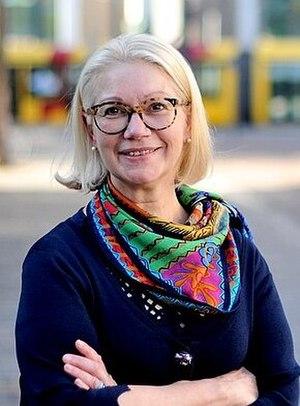
Michèle Lutz, maire de Mulhouse. Photo prise en 2017 au centre-ville de Mulhouse.
Le premier tour des élections municipales françaises de 2020 à Mulhouse a eu lieu le 15 mars 2020. Le second tour, initialement prévu le 22 mars 2020, est reporté en raison de la pandémie de maladie à coronavirus. Face à la crise sanitaire liée au coronavirus Covid-19 qui frappe particulièrement le département du Haut-Rhin, la tenue des élections municipales nécessite des moyens mis en place par la mairie pour limiter la propagation.
Michèle Lutz, née le 15 novembre 1958 à Mulhouse, est une femme politique française, membre des Républicains, maire de Mulhouse depuis le 3 novembre 2017.
La succession des maires de Mulhouse est connue grâce au vaste tableau situé dans la salle du conseil de l'hôtel de ville qui contient les noms et armoiries de tous les bourgmestres et maires qui se sont succédé à la tête de la république, puis de la commune mulhousienne, depuis 1349.